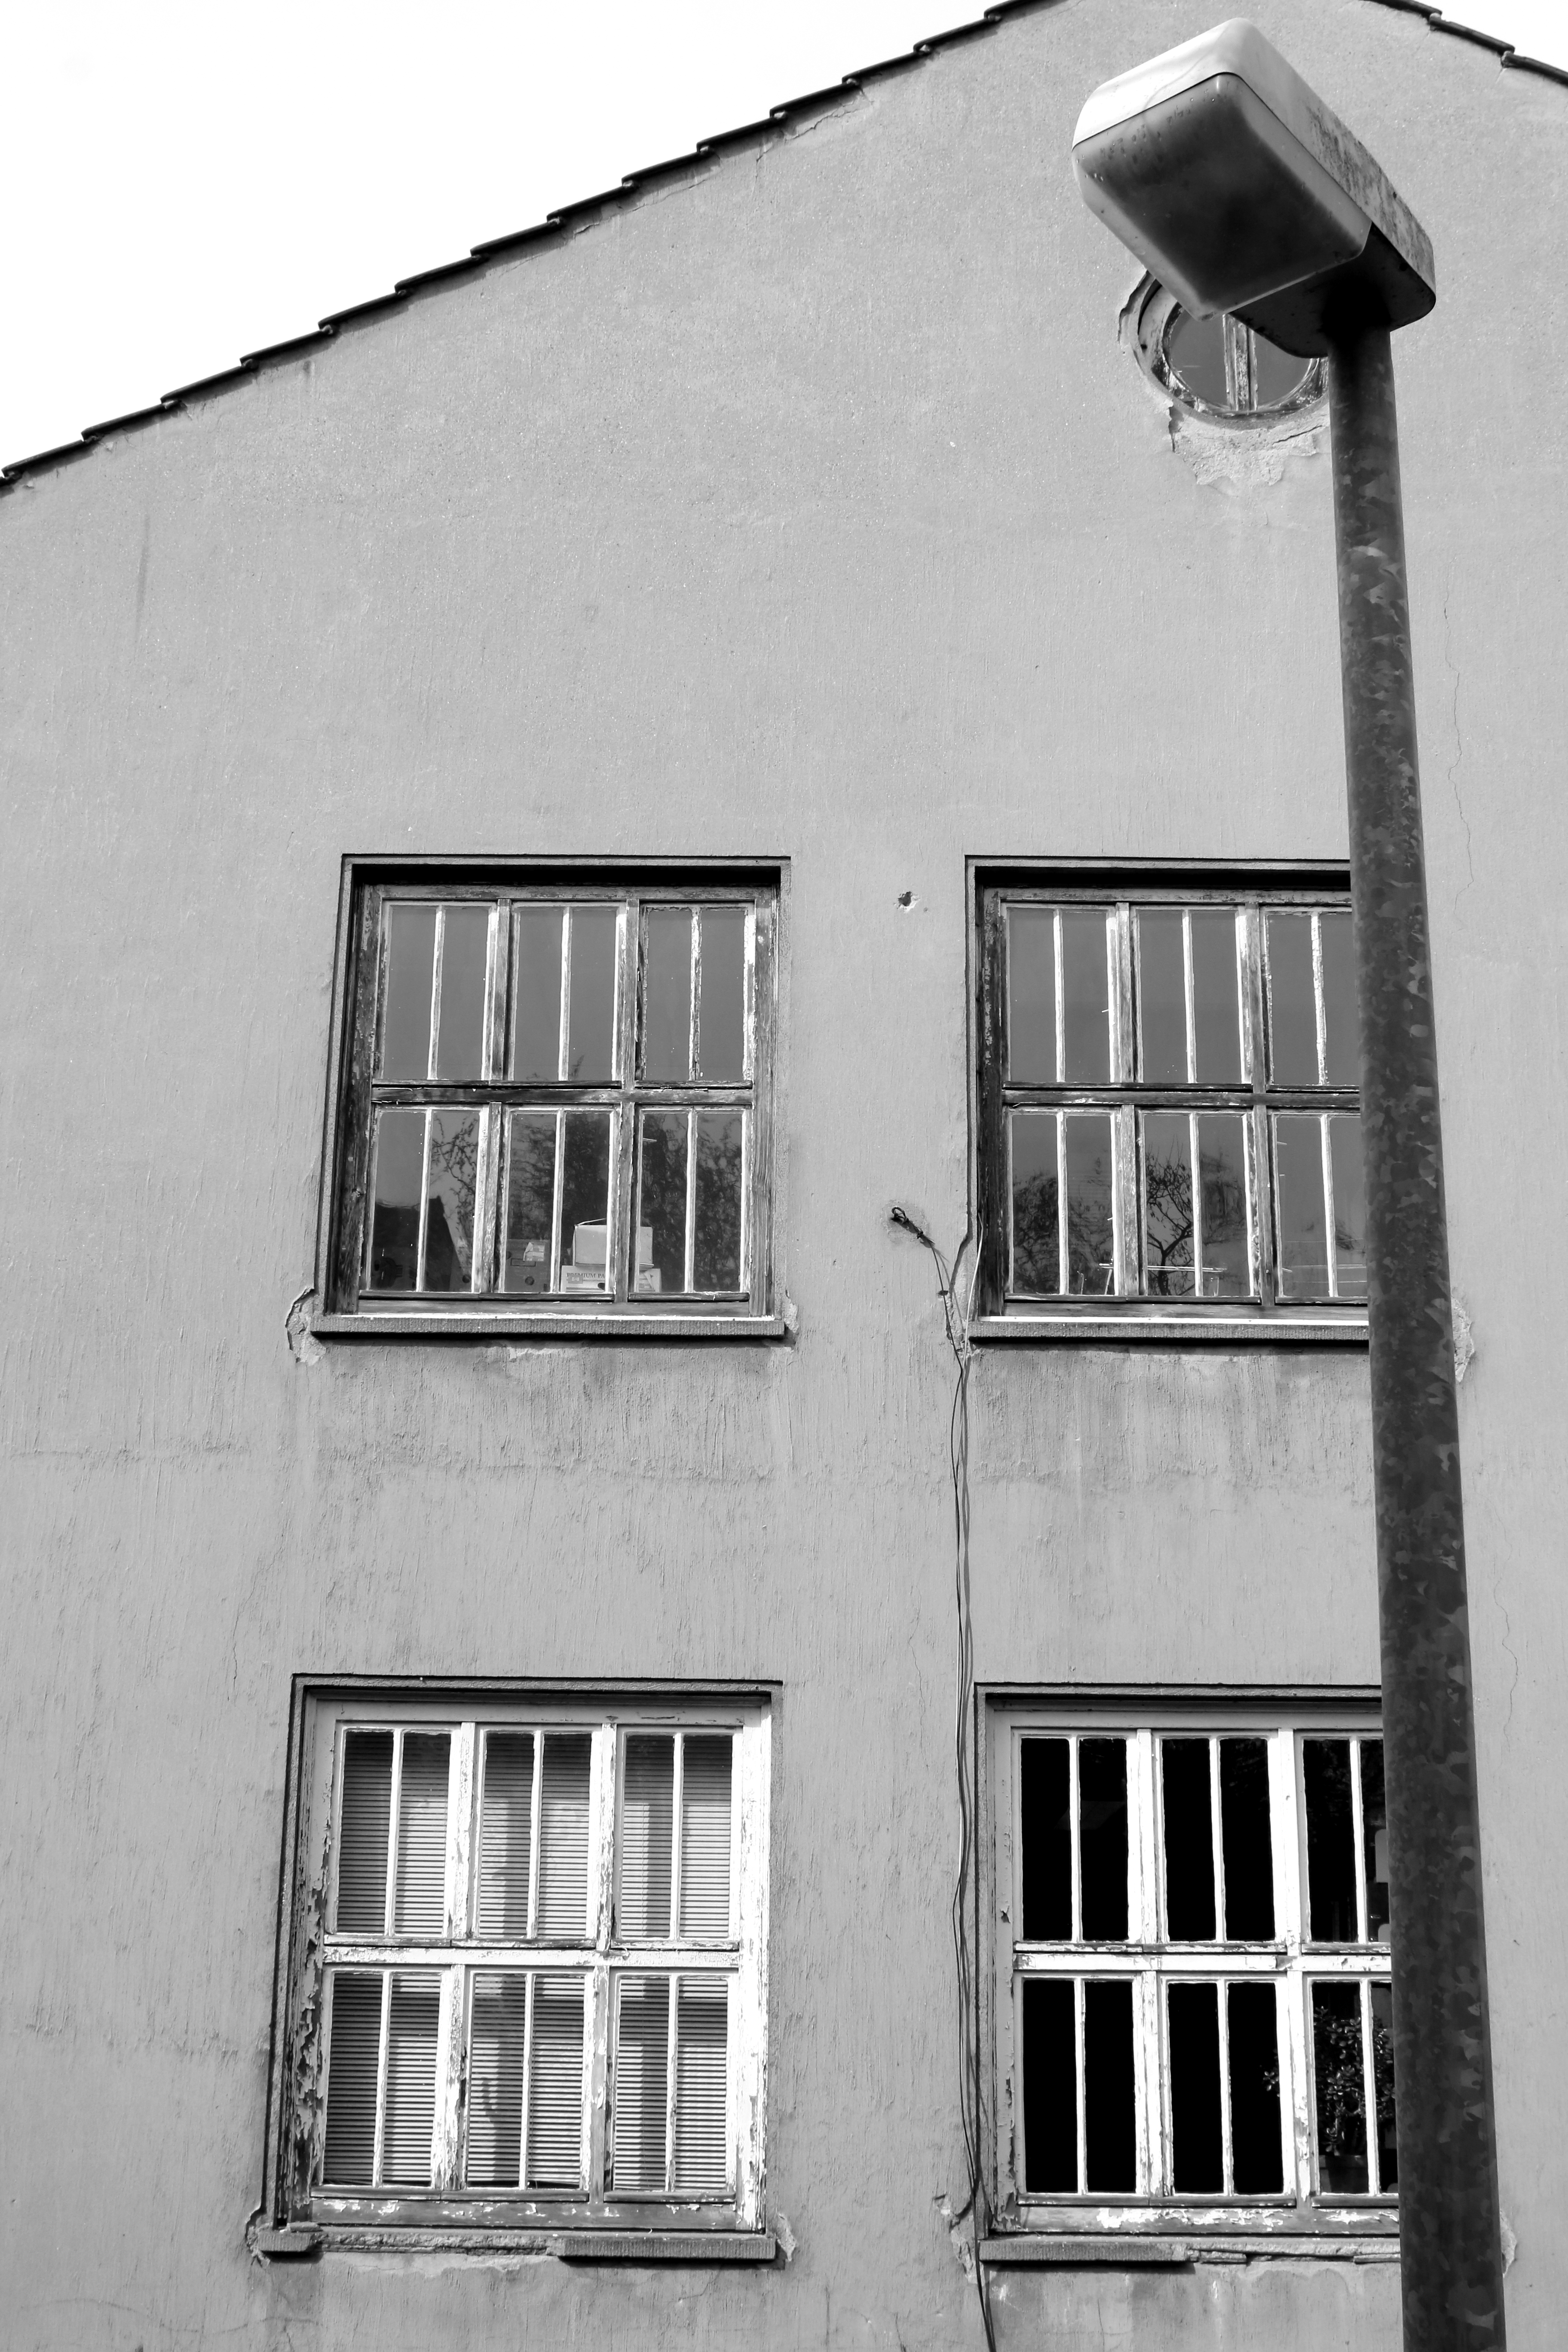
black and white, architecture, white, house, window, facade, monochrome, bw, blackandwhite, blackwhite, germany, alemania, allemagne, sw, schwarzweiss, history, schwarzweis, shape, germania, schwarzweissfotografie, schwarzweisfotografie, hallesaale, brandbergweg, monochrome photography